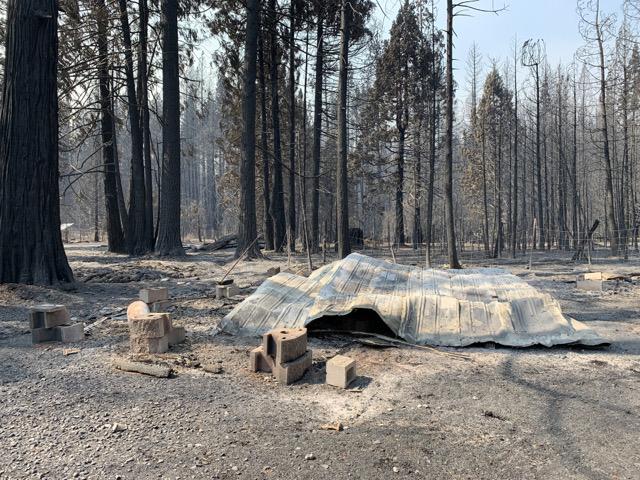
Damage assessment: destroyed